Rhonda Ross Kendrick

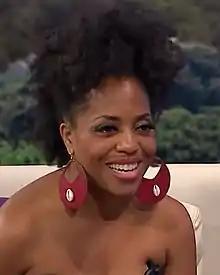
Kendrick in 2019

Rhonda Ross Kendrick (born Rhonda Suzanne Silberstein; August 14, 1971) is an American singer and actress. Kendrick is the daughter of singer and actress Diana Ross and Motown Records founder Berry Gordy. She was raised by her mother and Robert Ellis Silberstein, who had married Ross before she was born.